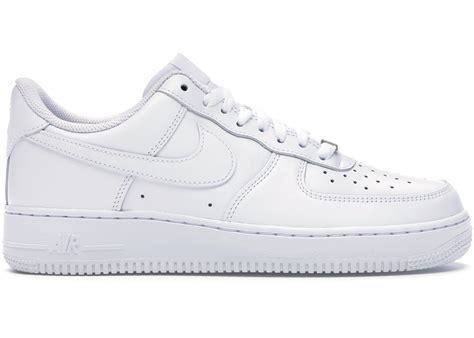
Brand: Nike
Model: 1